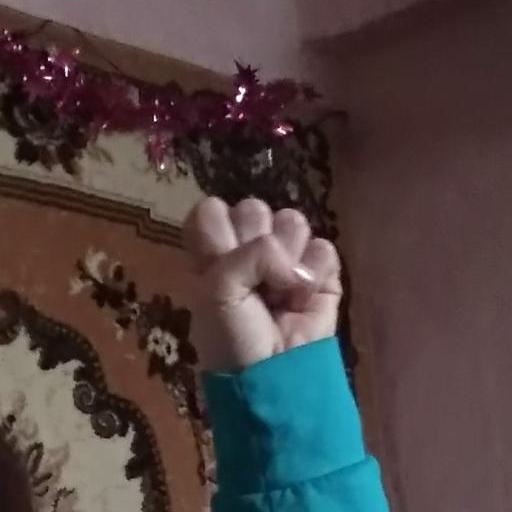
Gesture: fist